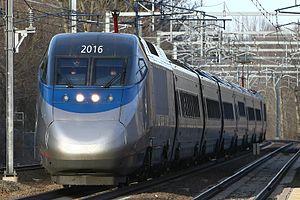
L'Acela Express, ou Acela, est un train Amtrak circulant dans le corridor Nord-Est au États-Unis entre les gares de Washington D.C et Boston via 14 arrêts intermédiaires tels que Philadelphie ou New York. Il s'agit du seul matériel adapté à la grande vitesse dans le pays et sur l'ensemble du continent américain atteignant 240 km/h sur une portion de 54,6 km.